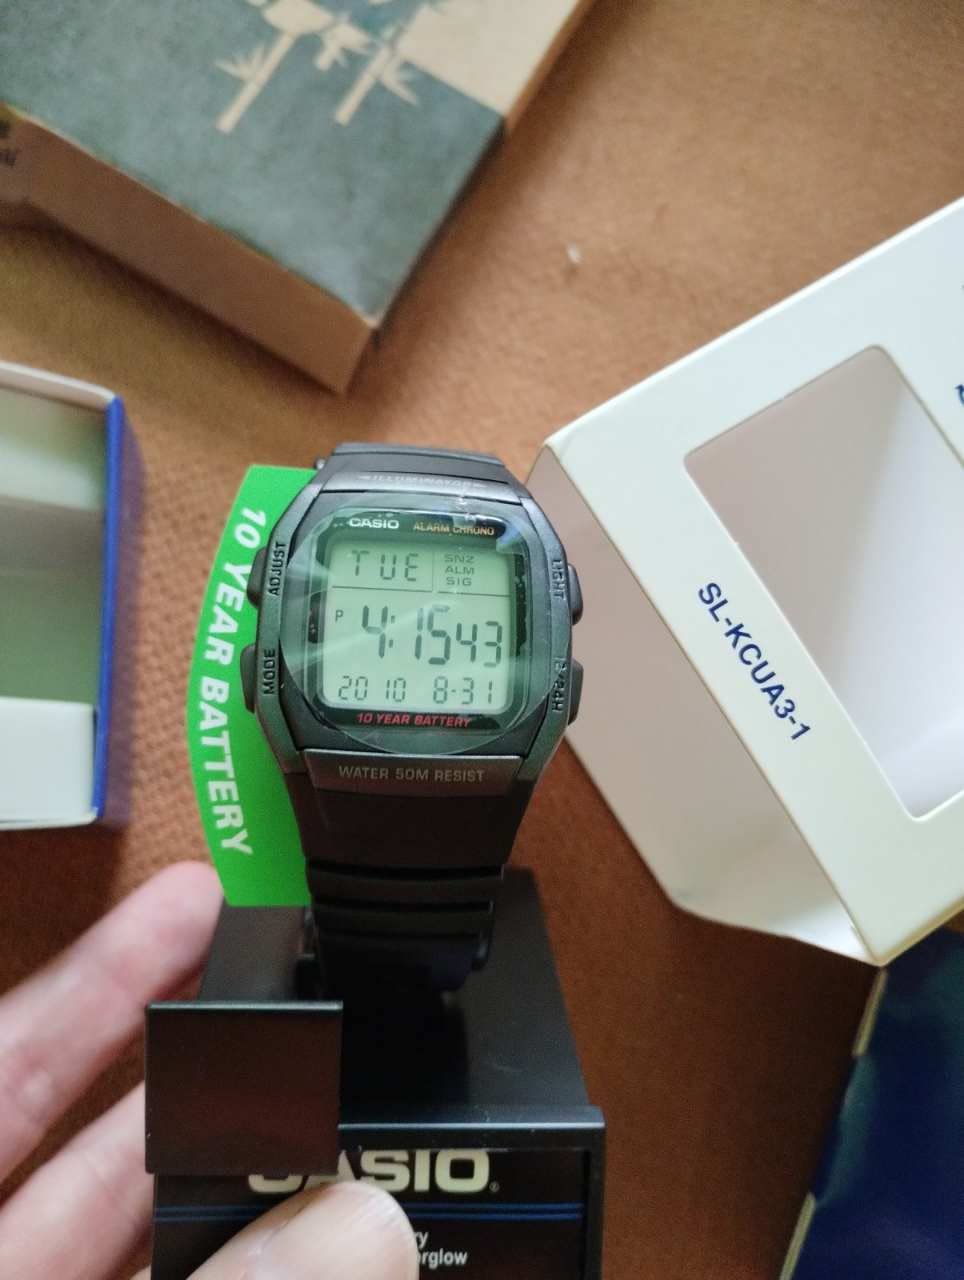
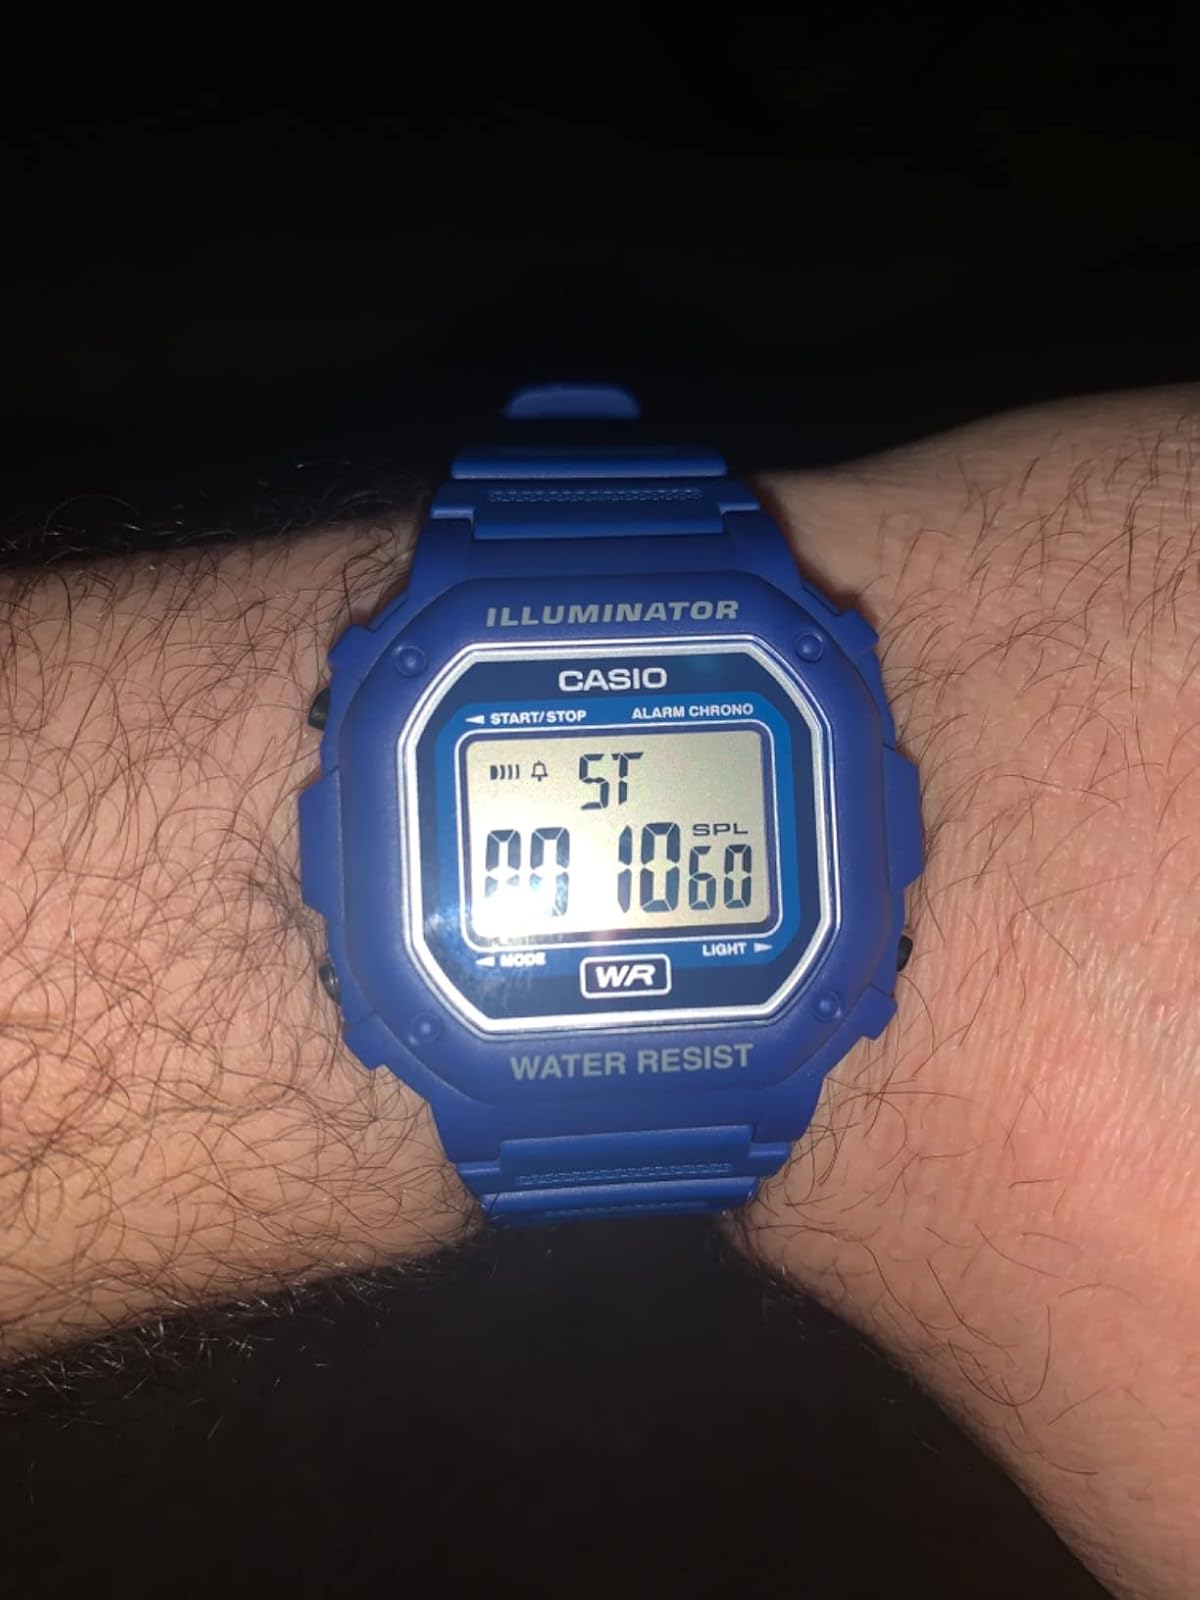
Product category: accessories_watch
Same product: no